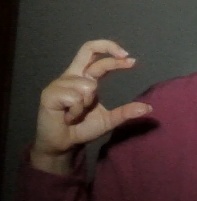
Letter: thal